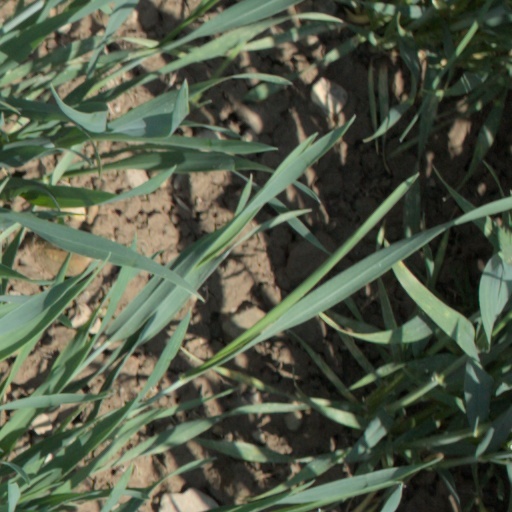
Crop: wheat